Kyle Williams (wide receiver, born 1988)

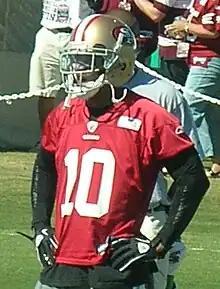
Williams with the San Francisco 49ers in 2010

Kyle Steven Williams (born July 19, 1988) is an American former professional football wide receiver. He was selected by the San Francisco 49ers in the sixth round of the 2010 NFL draft out of Arizona State University. Williams was also a member of the Kansas City Chiefs, Denver Broncos and New York Jets.